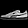
Label: Sneaker